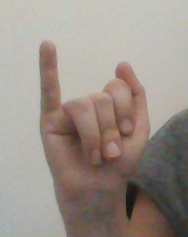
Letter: meem